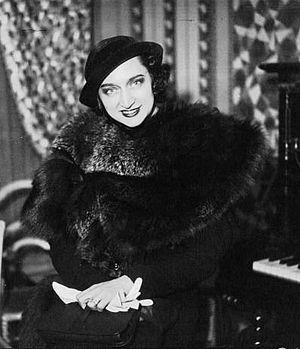
Lys Gauty, de son vrai nom Alice Gauthier, née le 14 février 1900 à Levallois-Perret et morte à Monte-Carlo le 2 janvier 1994, est une chanteuse française.